John Buck (winemaker)

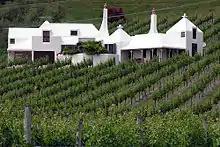
Coleraine House, also known as "Buck House", designed by architect Ian Athfield

Since 1974, Buck and his wife Wendy have managed New Zealand's oldest winery, Te Mata Estate. They live in the Coleraine Vineyard opposite the winery, have three sons who work at Te Mata — Jonathan, Nick and Tobias Buck — and six grandchildren. Coleraine — the red wine made from the Buck family vineyard — has repeatedly been named New Zealand's greatest red wine, and has achieved many accolades in New Zealand and internationally.